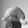
ASL letter: Q